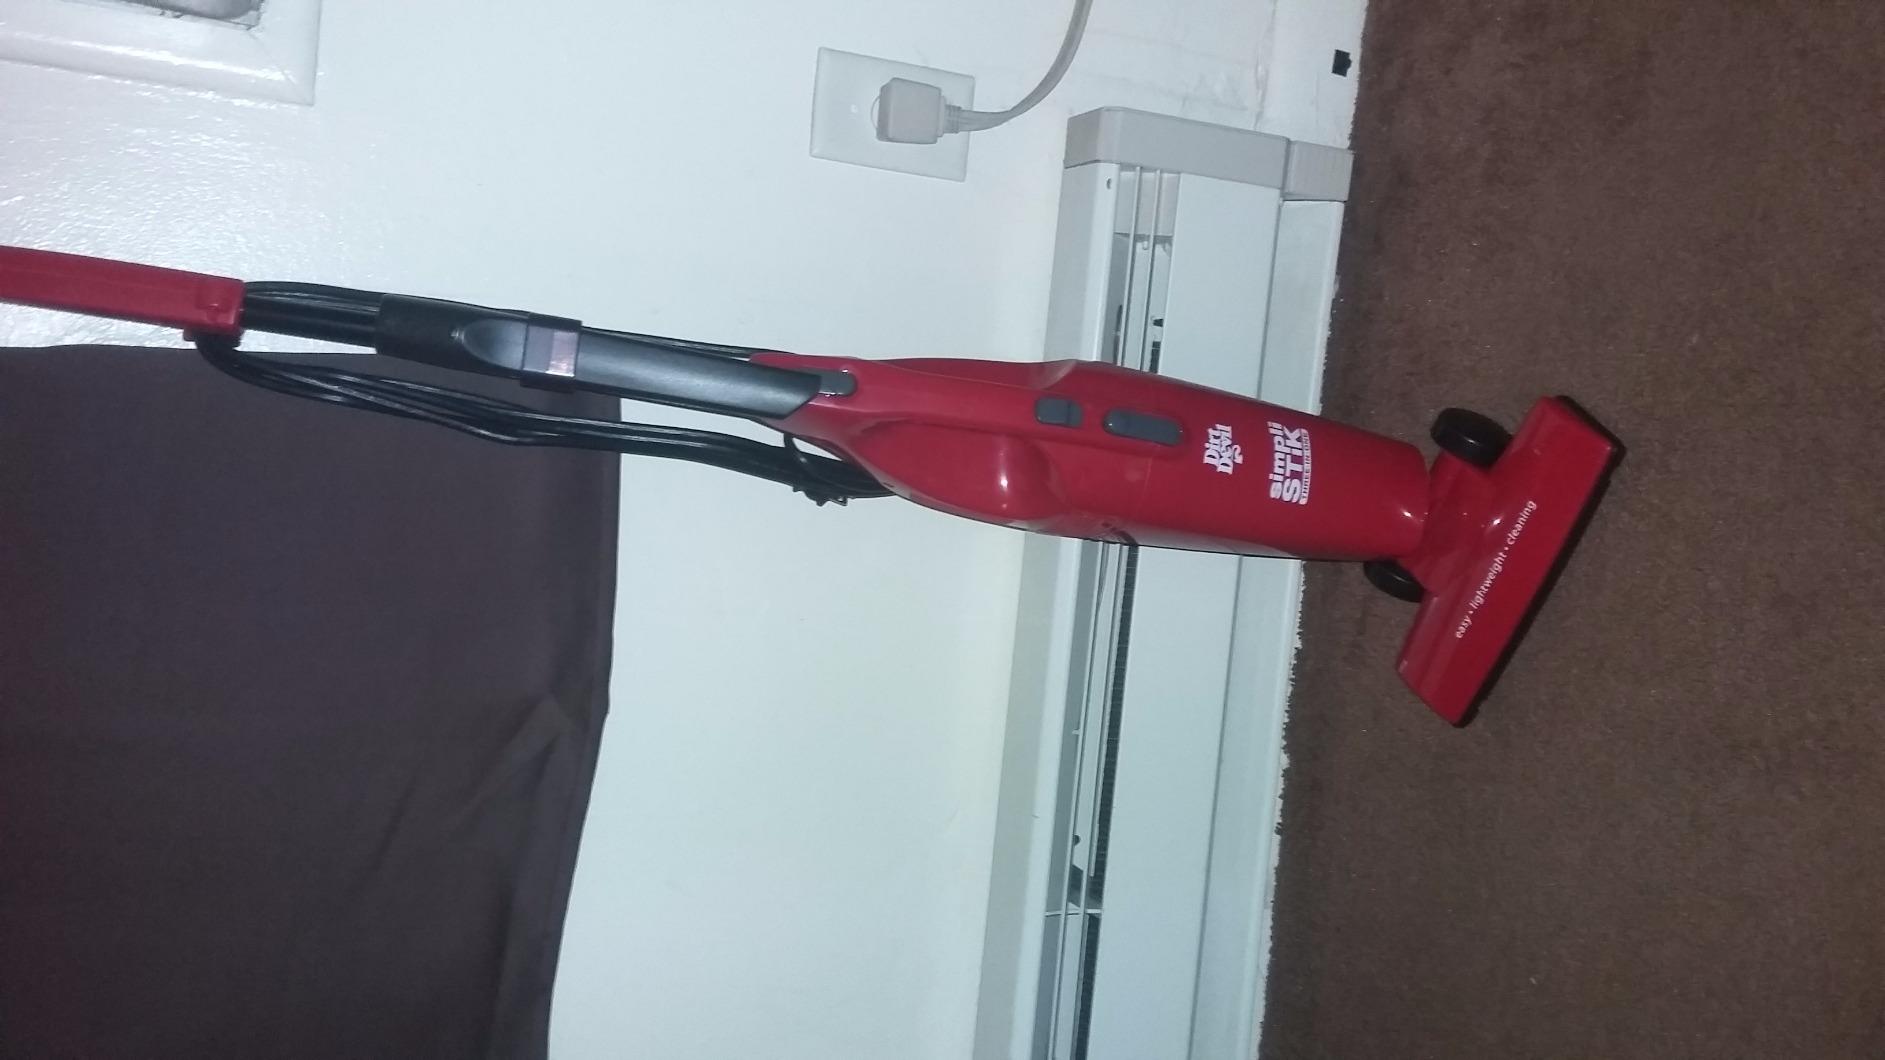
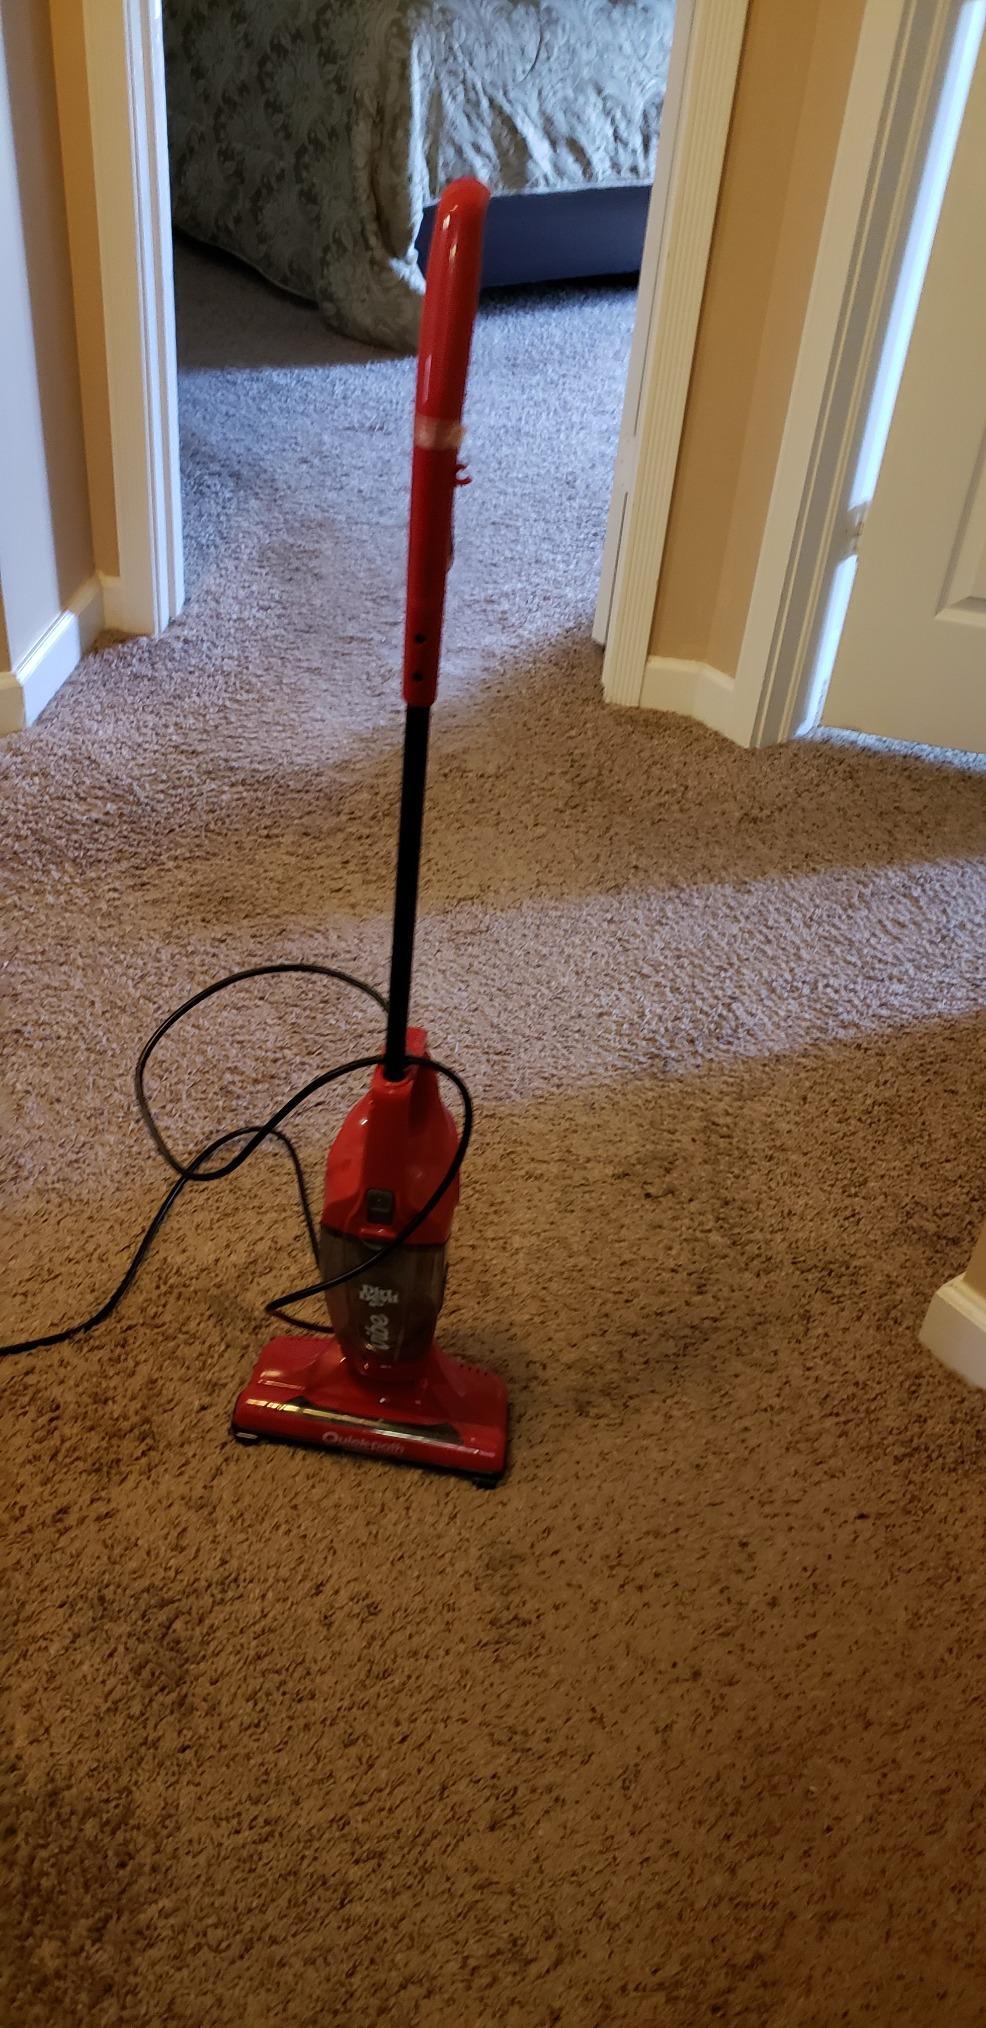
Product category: items_vacuum
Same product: no